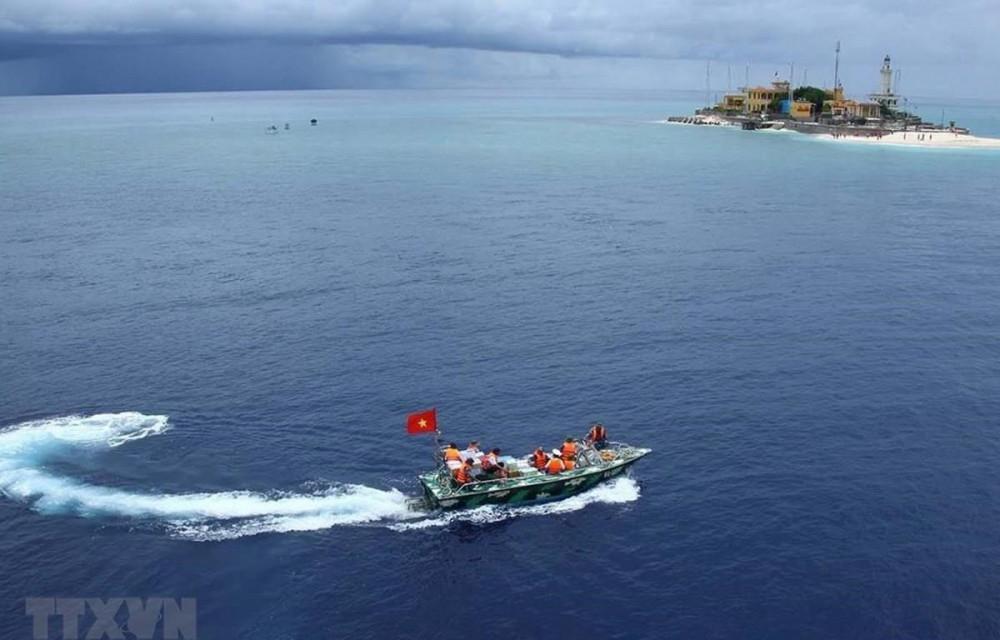
có một chiếc ca nô gắn cờ việt nam đang di chuyển trên biển